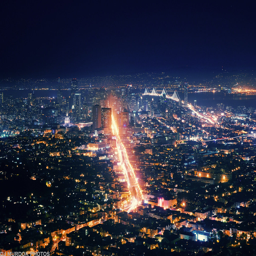
night time in the city ...